Viennoiserie
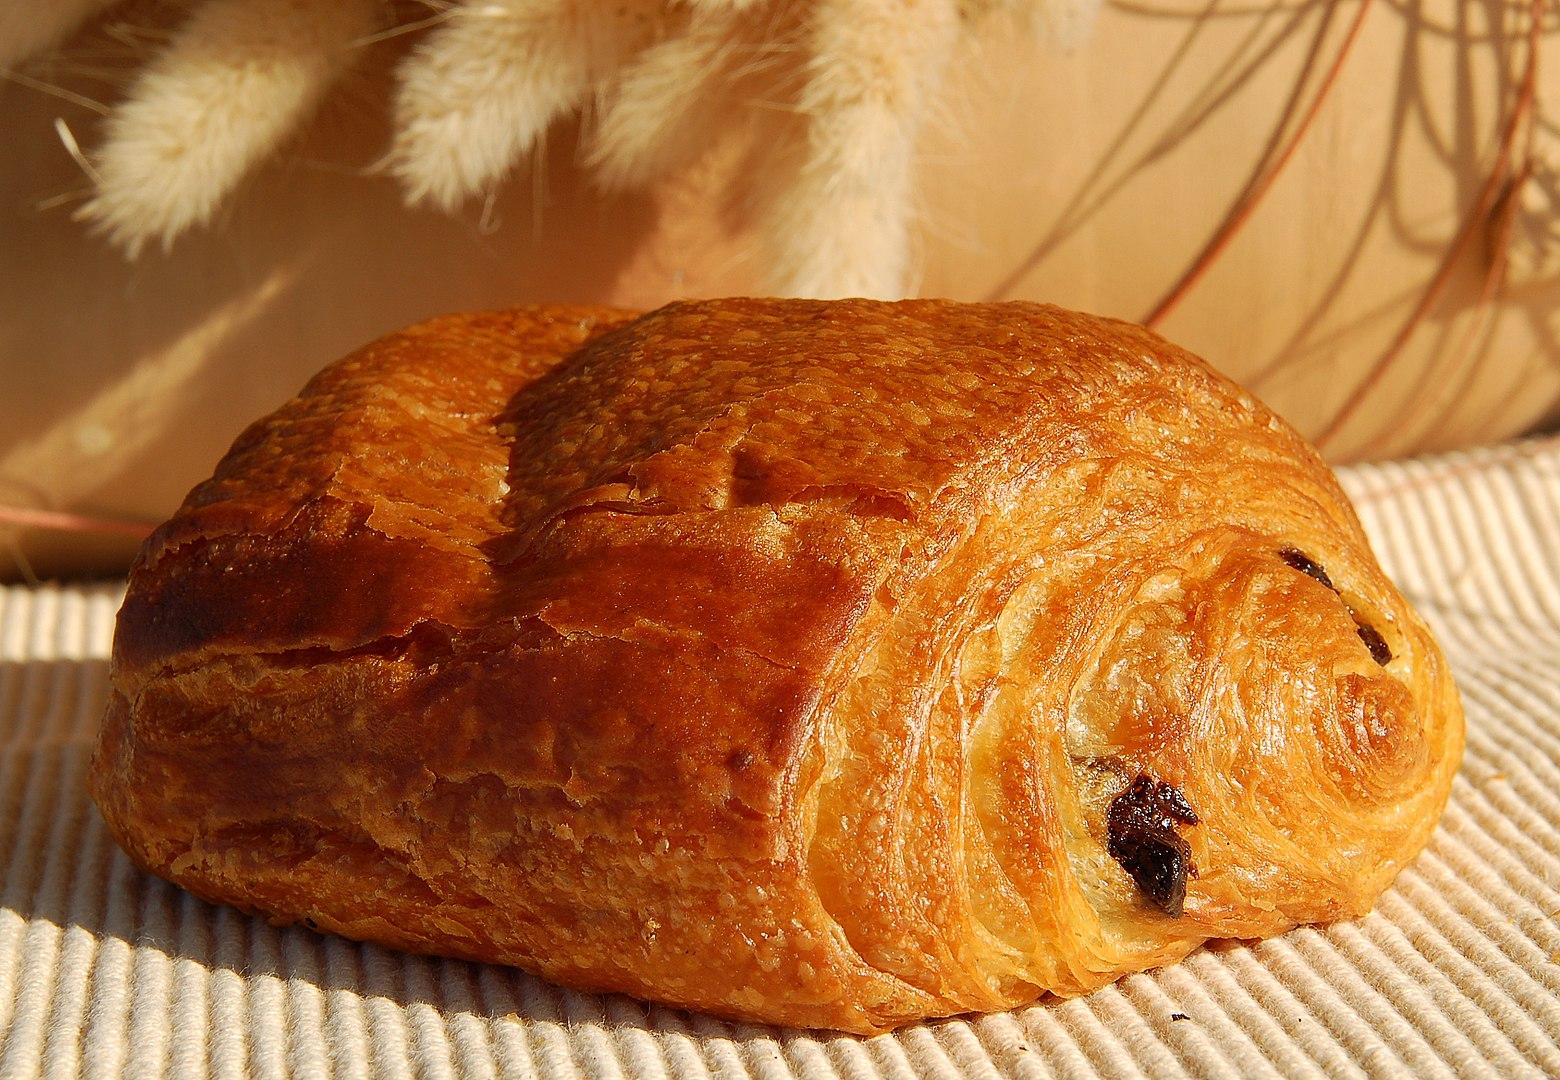
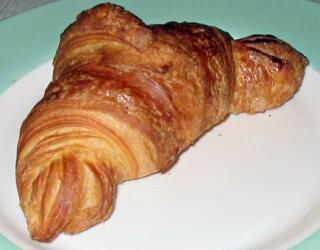
Also known as:
ca - Catalan: Vieneseria
cs - Czech: Viennoiserie
de - German: Feine Backware
es - Spanish: Viennoiserie
fa - Persian: وینویزری
fr - French: Viennoiserie
he - Hebrew: מאפים וינאיים
it - Italian: Viennoiserie
ja - Japanese: ヴィエノワズリー
lb - Luxembourgish: Kaffiskichelchen
nl - Dutch: Viennoiserie
pt - Portuguese: Viennoiserie
ru - Russian: Сдобное хлебобулочное изделие
tr - Turkish: Viennoiserie
Category: pastry (flaky pastry)
Cuisine: French
Associated cuisines: French
Area: France
Countries: France
Region: Western Europe, , , ,
The dish is baked goods made from a yeast-leavened dough in a manner similar to bread, or from puff pastry, but with added ingredients (particularly eggs, butter, milk, cream and sugar), which give them a richer, sweeter character that approaches that of pastry. The dough is often laminated.